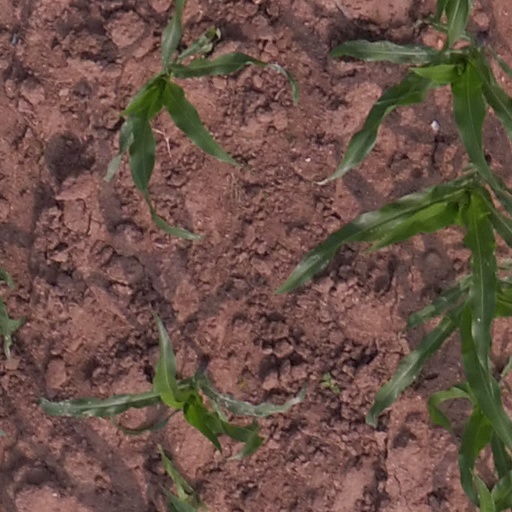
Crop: maize; corn